Hindu pilgrimage sites

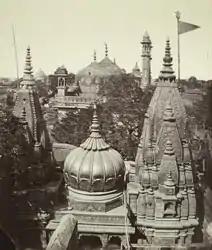
Varanasi known as "Kashi" is one of the holiest pilgrimage sites.

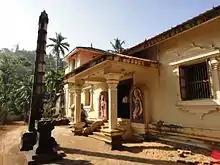
Kodlamane Shree Vishnumurthy Temple

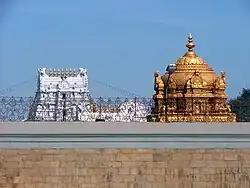
Tirupati temple

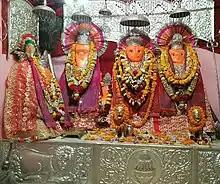
Shakumbhari devi, right side Bhima and Bhramari left side Goddess Shatakshi

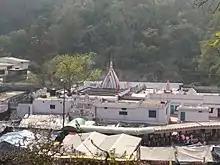
Ancient Temple of Shakumbhari devi is near Saharanpur UP

Char Dham (Famous Four Pilgrimage sites): The four holy sites Puri, Rameswaram, Dwarka, and Badrinath (or alternatively the Himalayan towns of Badrinath, Kedarnath, Gangotri, and Yamunotri) compose the "Chota Char Dham" ("four small abodes") pilgrimage circuit.